Carsten Eggers

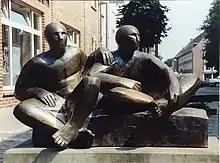
"Die Wachenden" (The Watchers), Stade

Eggers' early sculptures were stylized, as in the 1986 larger-than-life bronze "" (The Watchers), which was commissioned by the town of Stade.